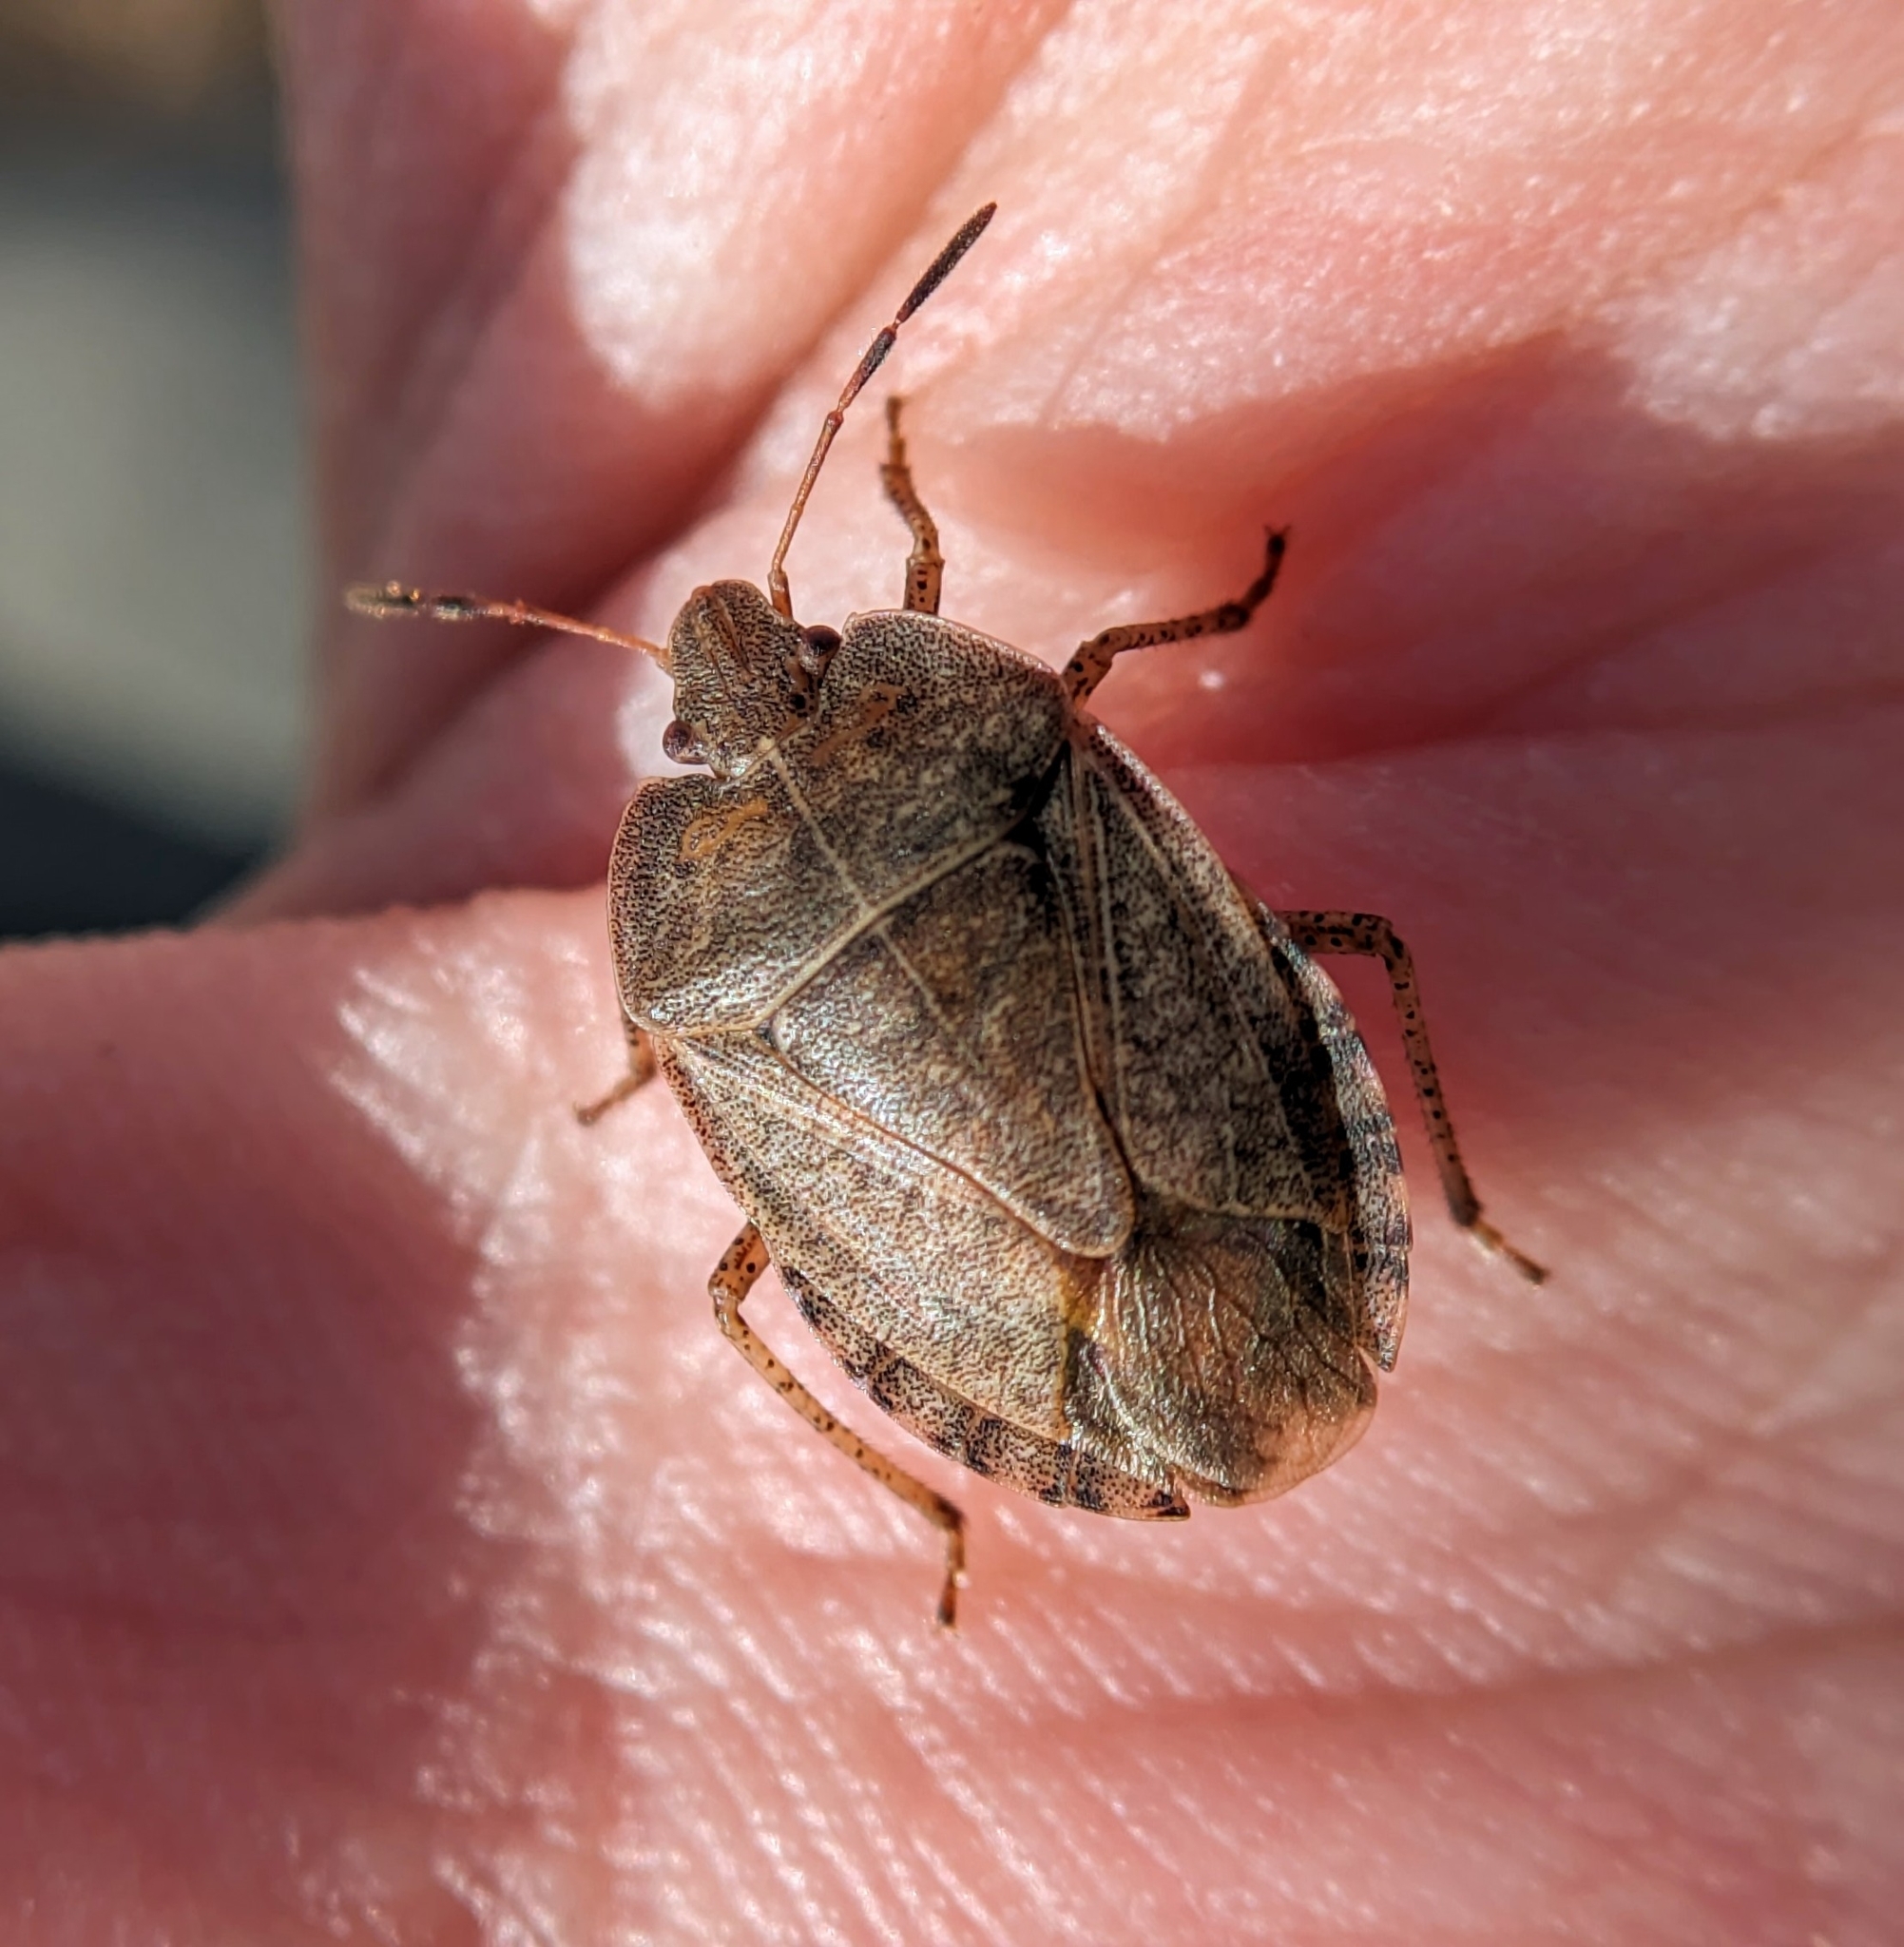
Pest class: stink_bug